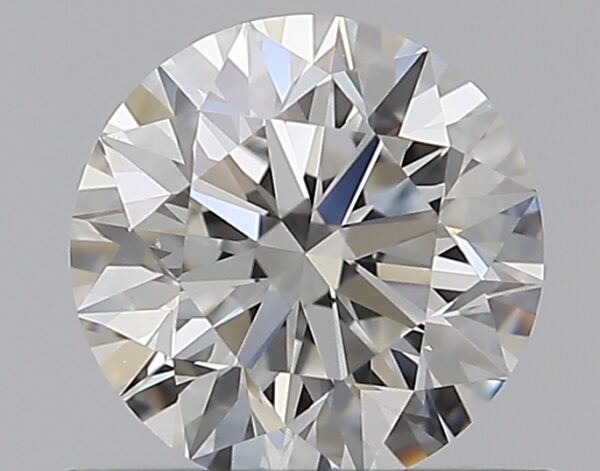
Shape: round
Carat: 0.7
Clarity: VVS1
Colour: F
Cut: EX
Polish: EX
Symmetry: EX
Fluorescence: N
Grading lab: GIA
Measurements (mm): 5.65 x 5.68 x 3.55